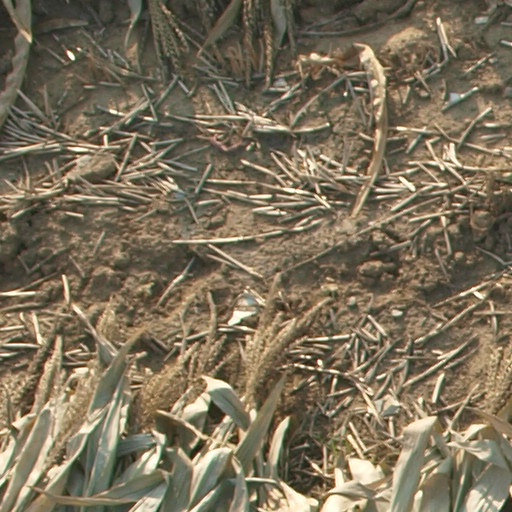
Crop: maize; corn